Cerelyn J. Davis

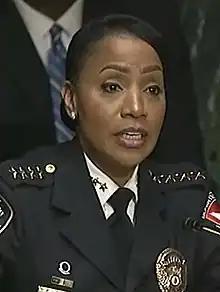
Davis in 2020

Cerelyn "C.J." Davis (born ) is an American police officer who is the 13th director of police service for the Memphis Police Department. Davis is the first black woman to become the Memphis Police Department's chief. Shortly after accepting her job she required that her title be officially changed to police chief.